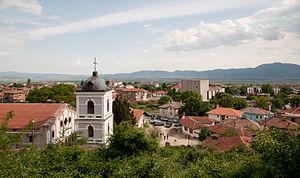
Sopot est une ville au Centre de la Bulgarie, Région de Plovdiv. Il est situé à 5 kilomètres à l’ouest de la ville de Karlovo. La ville est le centre administratif de la municipalité de Sopot. La population de Sopot, selon le recensement de 2011, est de 8 754 personnes.